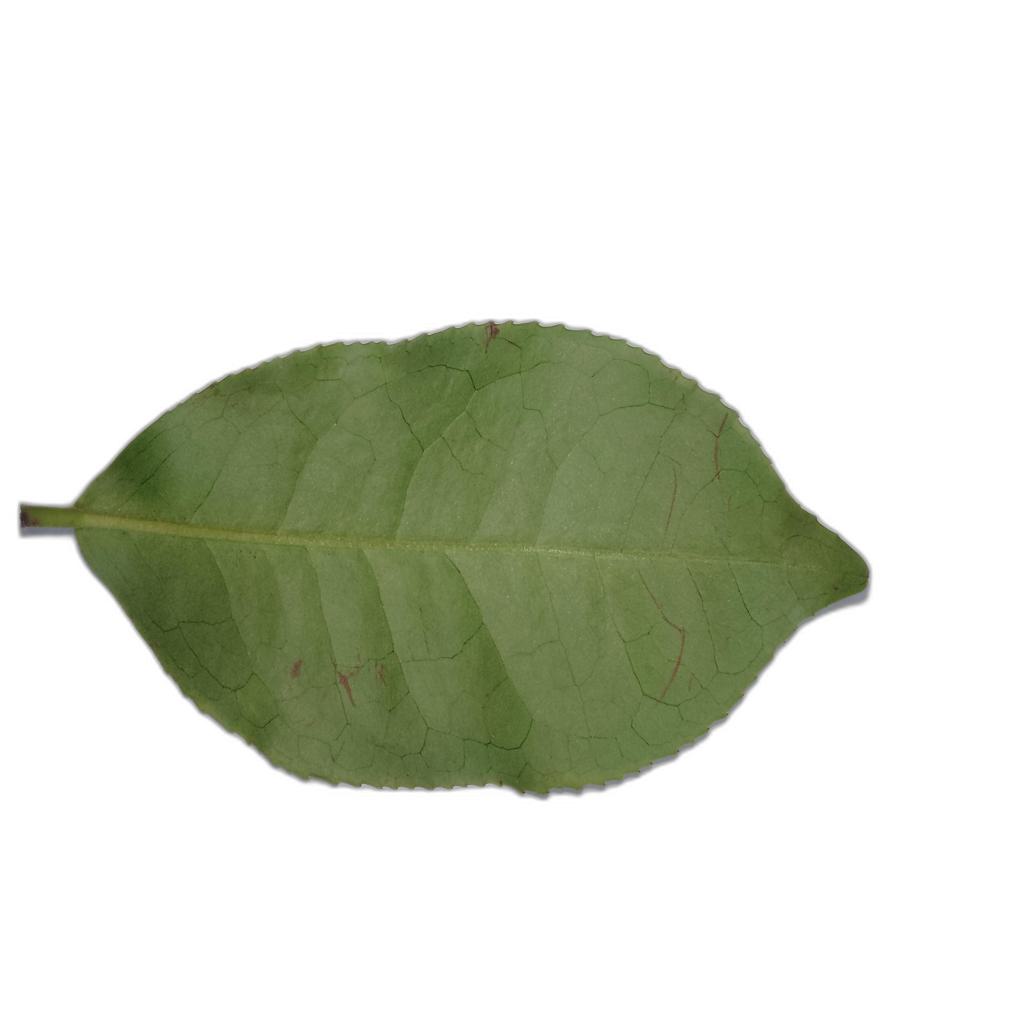
Label: Healthy